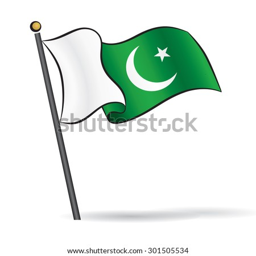
flag waving on the wind